Scottish religion in the nineteenth century

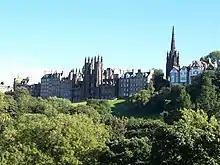
New College, Edinburgh, opened in 1844 and moved to its current site on completion in 1850

In 1860 there was a well publicized matter of charges against Reverend John MacMillan of Cardross which he refuted and numerously appealed which became known as the Cardross Case.